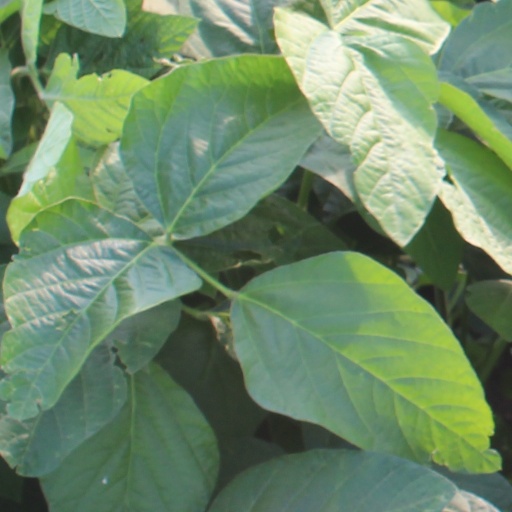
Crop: soybean